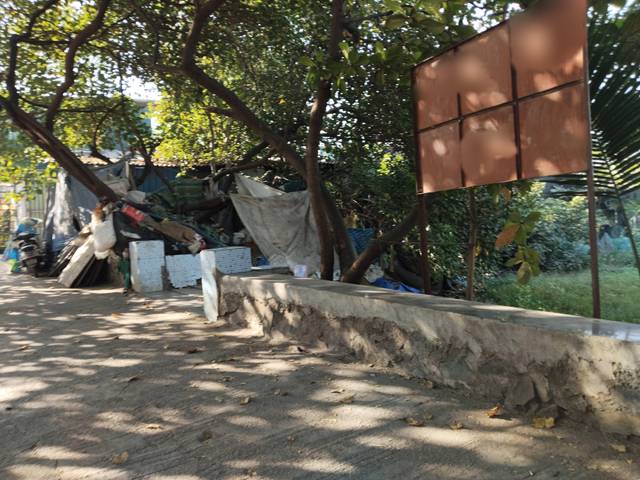
Region: India
Coordinates: 19.07, 72.91